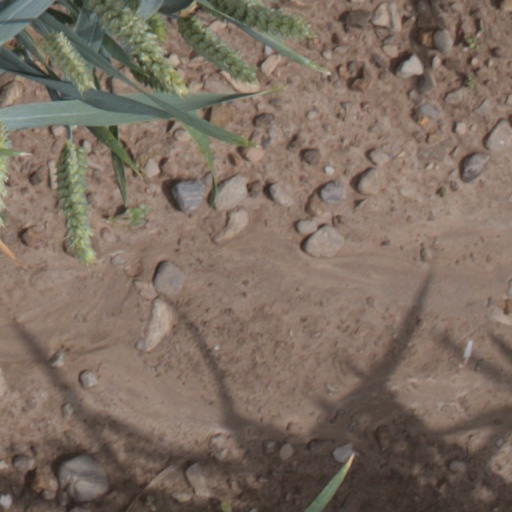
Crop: wheat